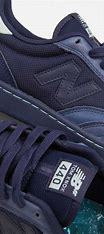
Brand: New
Model: Balance New Balance Numeric 440